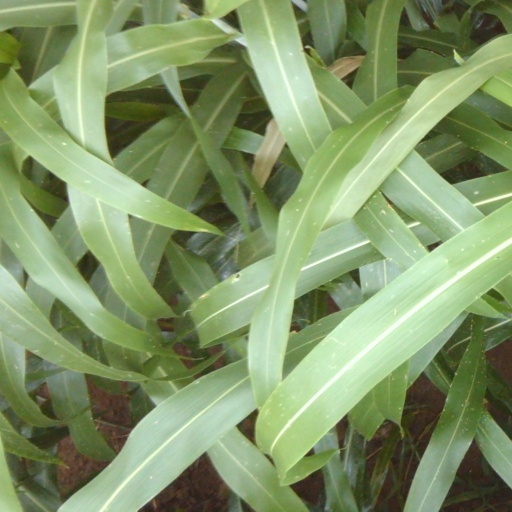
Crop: sorghum